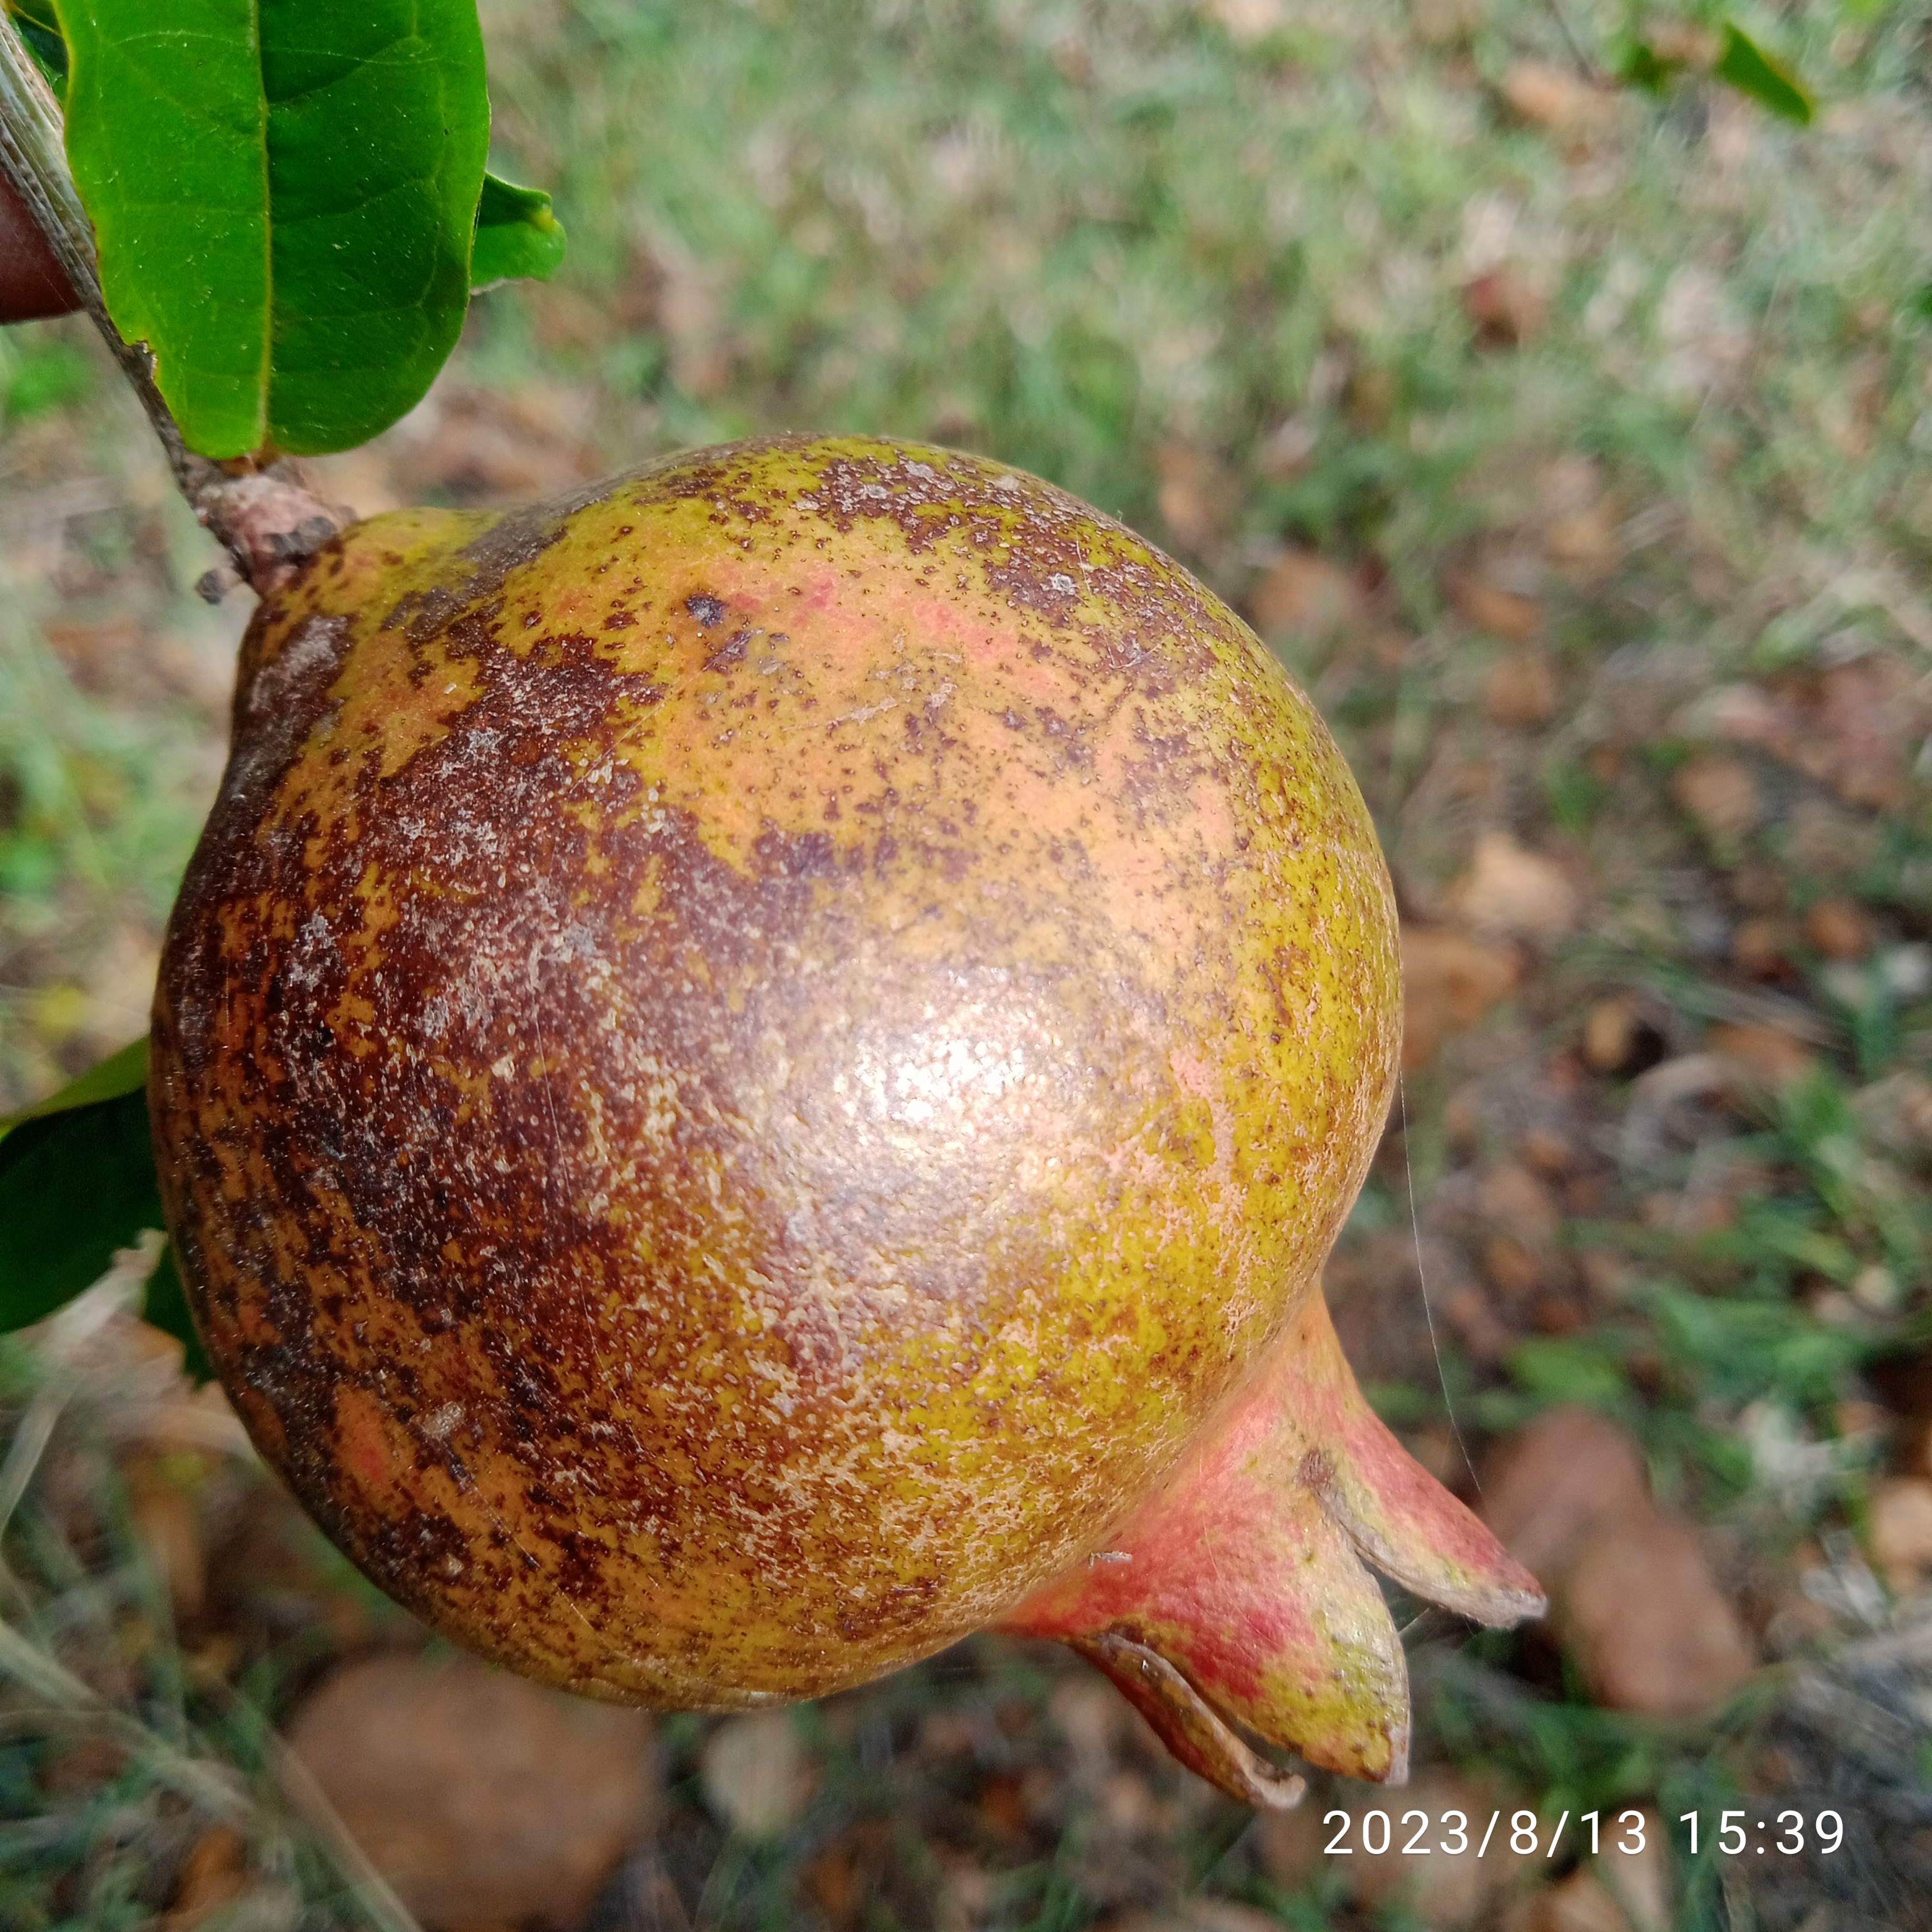
Label: Cercospora